Rise Technology

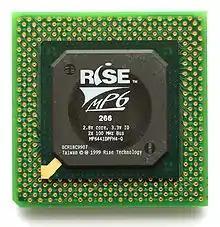
Rise mP6

Rise Technology was a short lived microprocessor manufacturer that produced the Intel x86 MMX compatible mP6 processor. The mP6 was a microprocessor that was designed to perform a smaller number of types of computer instructions so that it can operate at a higher speed (perform more millions of instructions per second, or MIPS).